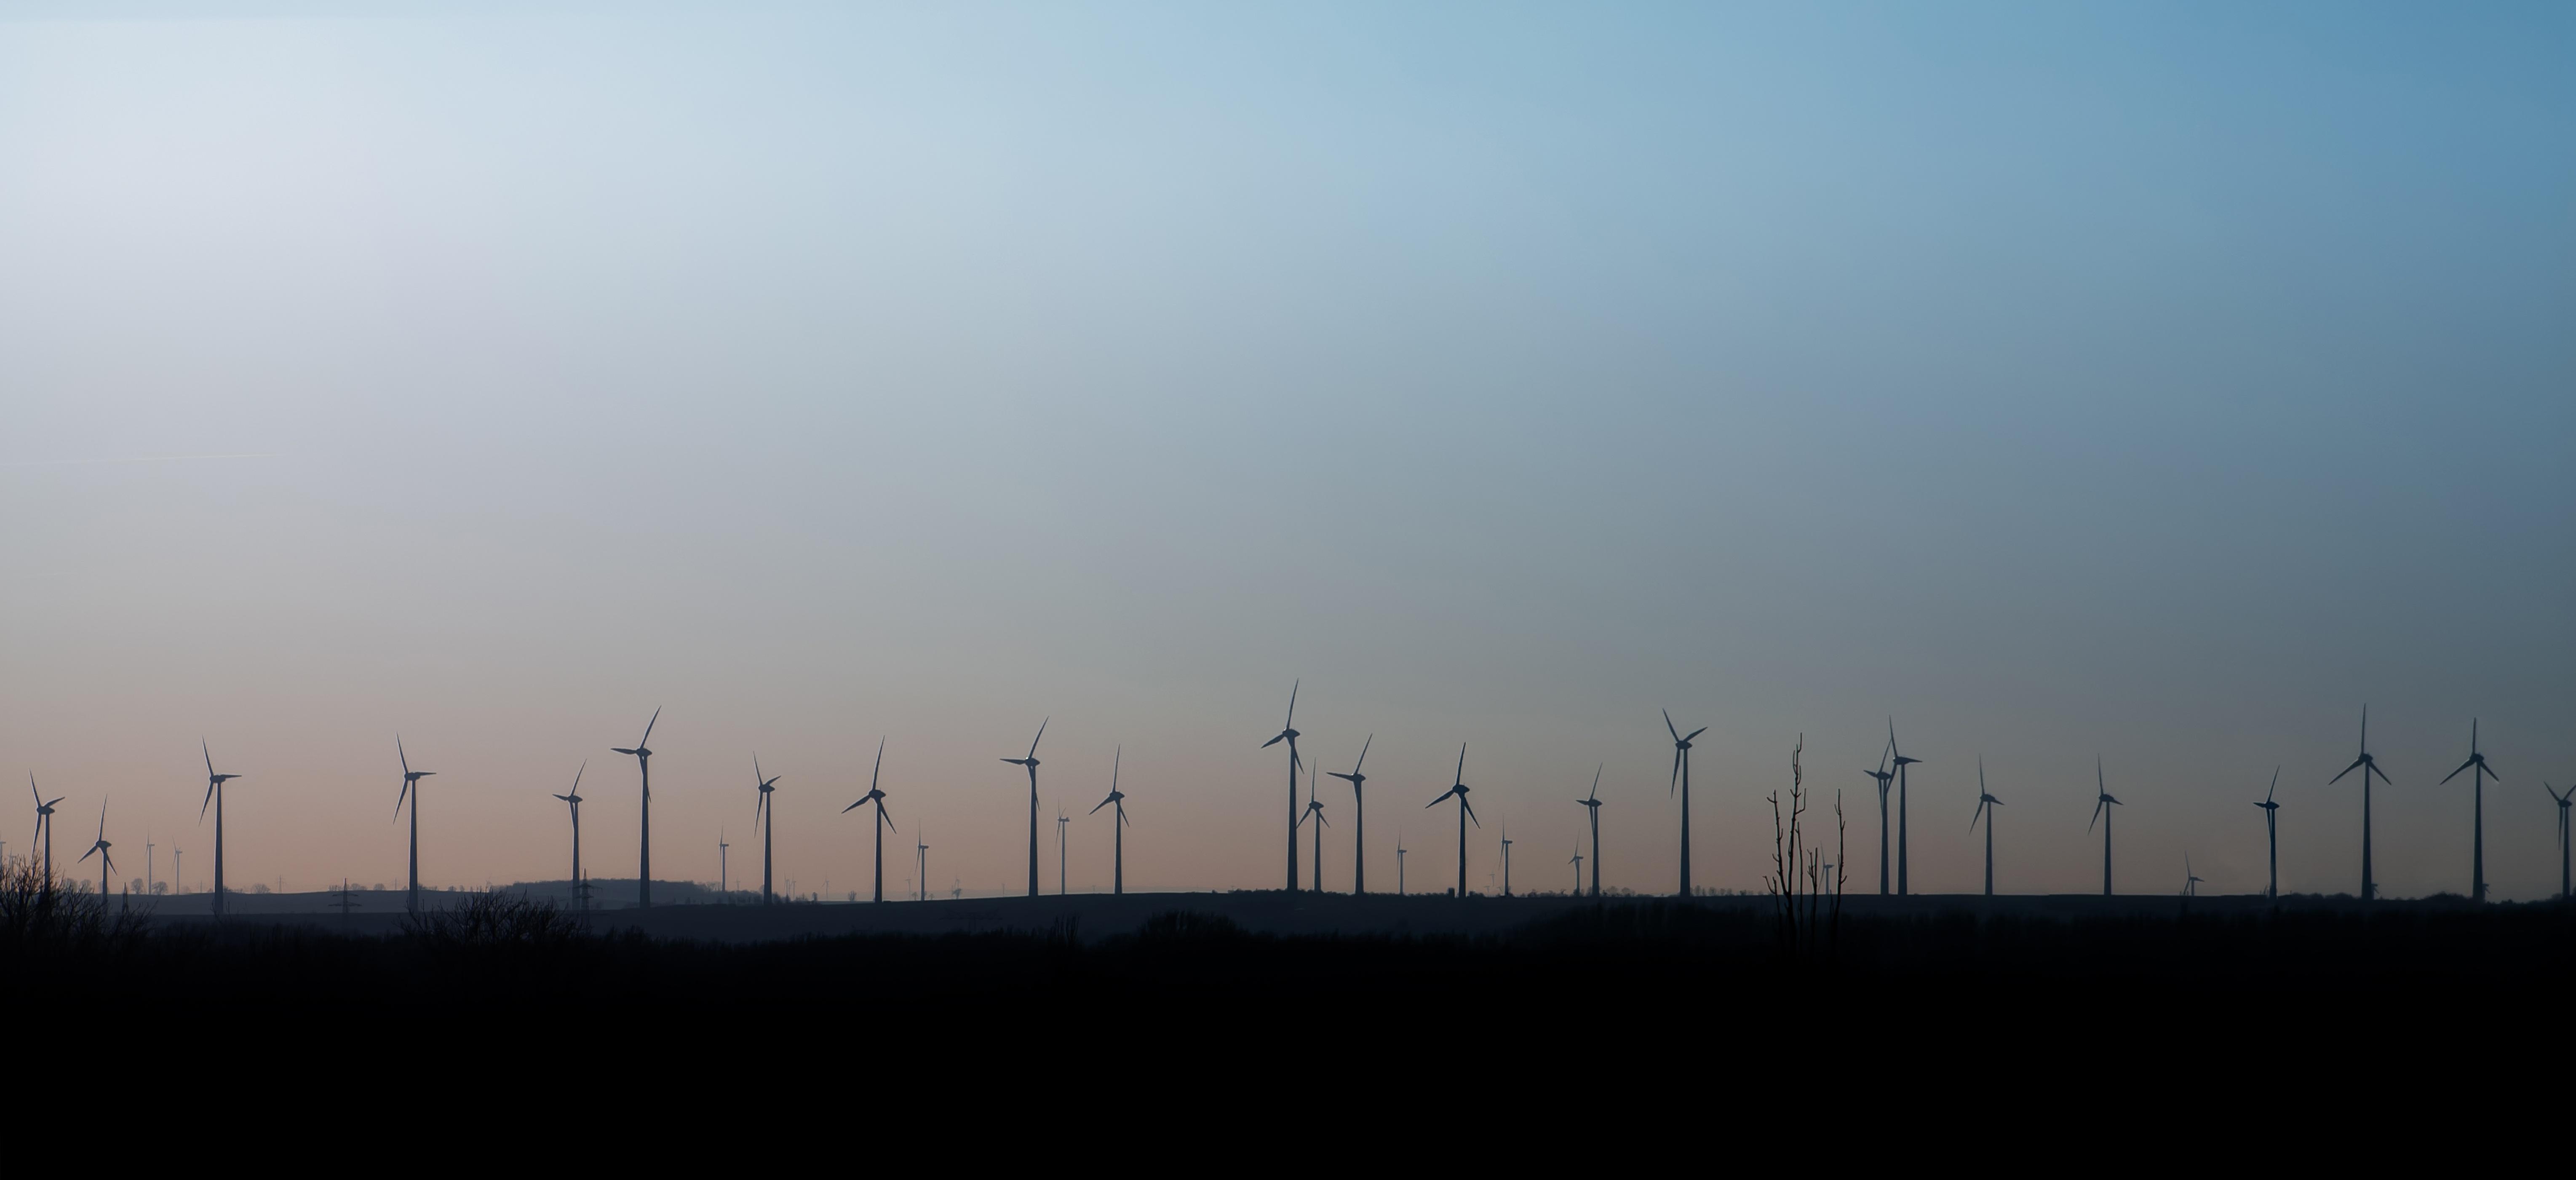
horizon, cloud, sky, technology, sunrise, sunlight, morning, wind, dawn, atmosphere, dusk, environment, evening, haze, blue, wind turbine, pinwheel, wind energy, energy, ecology, wind power, alternative, current, clouds, rotor, renewable energy, propeller, power generation, wind park, environmentally friendly, environmental technology, windr der, wind power plant, rotor blades, atmospheric phenomenon, atmosphere of earth